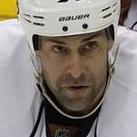
Age: 34